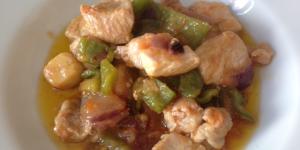
lomo en salsa andaluza